Pat Buchanan 2000 presidential campaign

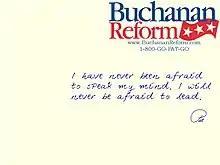
Computer wallpaper promoting Buchanan's presidential campaign

Buchanan's general election campaign began on September 18, with an appearance at Bob Jones University in Greenville, South Carolina; the campaign promoted the upcoming event with radio spots emphasizing Buchanan's positions on abortion and school prayer. The choice of venue for the kickoff was considered significant because earlier in the year, Republican nominee Bush had declined to condemn the school's controversial policies—including a ban on interracial dating which had lasted until that year—and was criticized by some. The university president argued that Buchanan's decision to launch his campaign at the school supported his belief that "the press had it all wrong when they vilified George Bush for coming here."